Quartic authalic projection

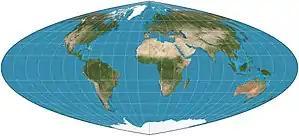
Quartic authalic projection of the world. 15° graticule.

In cartography, the quartic authalic projection is an equal-area projection developed by Karl Siemon in 1937 and independently by Oscar S. Adams in 1944. The meridians in this projection are fourth-order polynomial curves. The projection is similar to the sinusoidal projection in appearance and distortion properties.